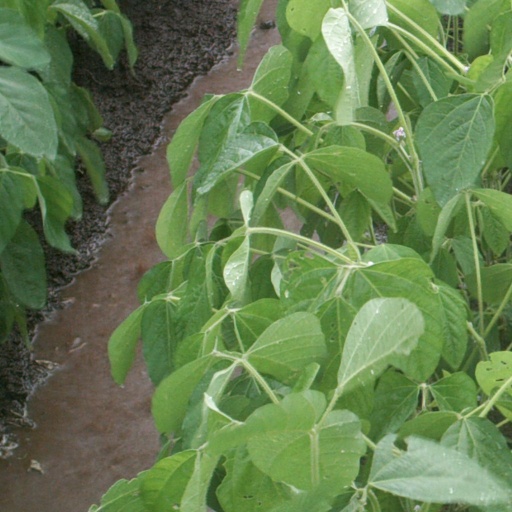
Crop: soybean